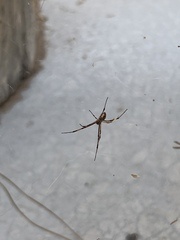
Species: Lactrodectus_hesperus